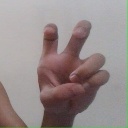
अक्षर: छ